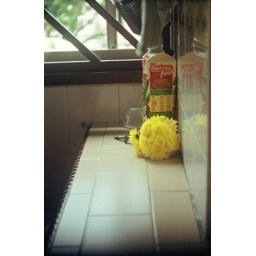
flowers by the window 2